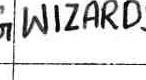
Label: Wizards